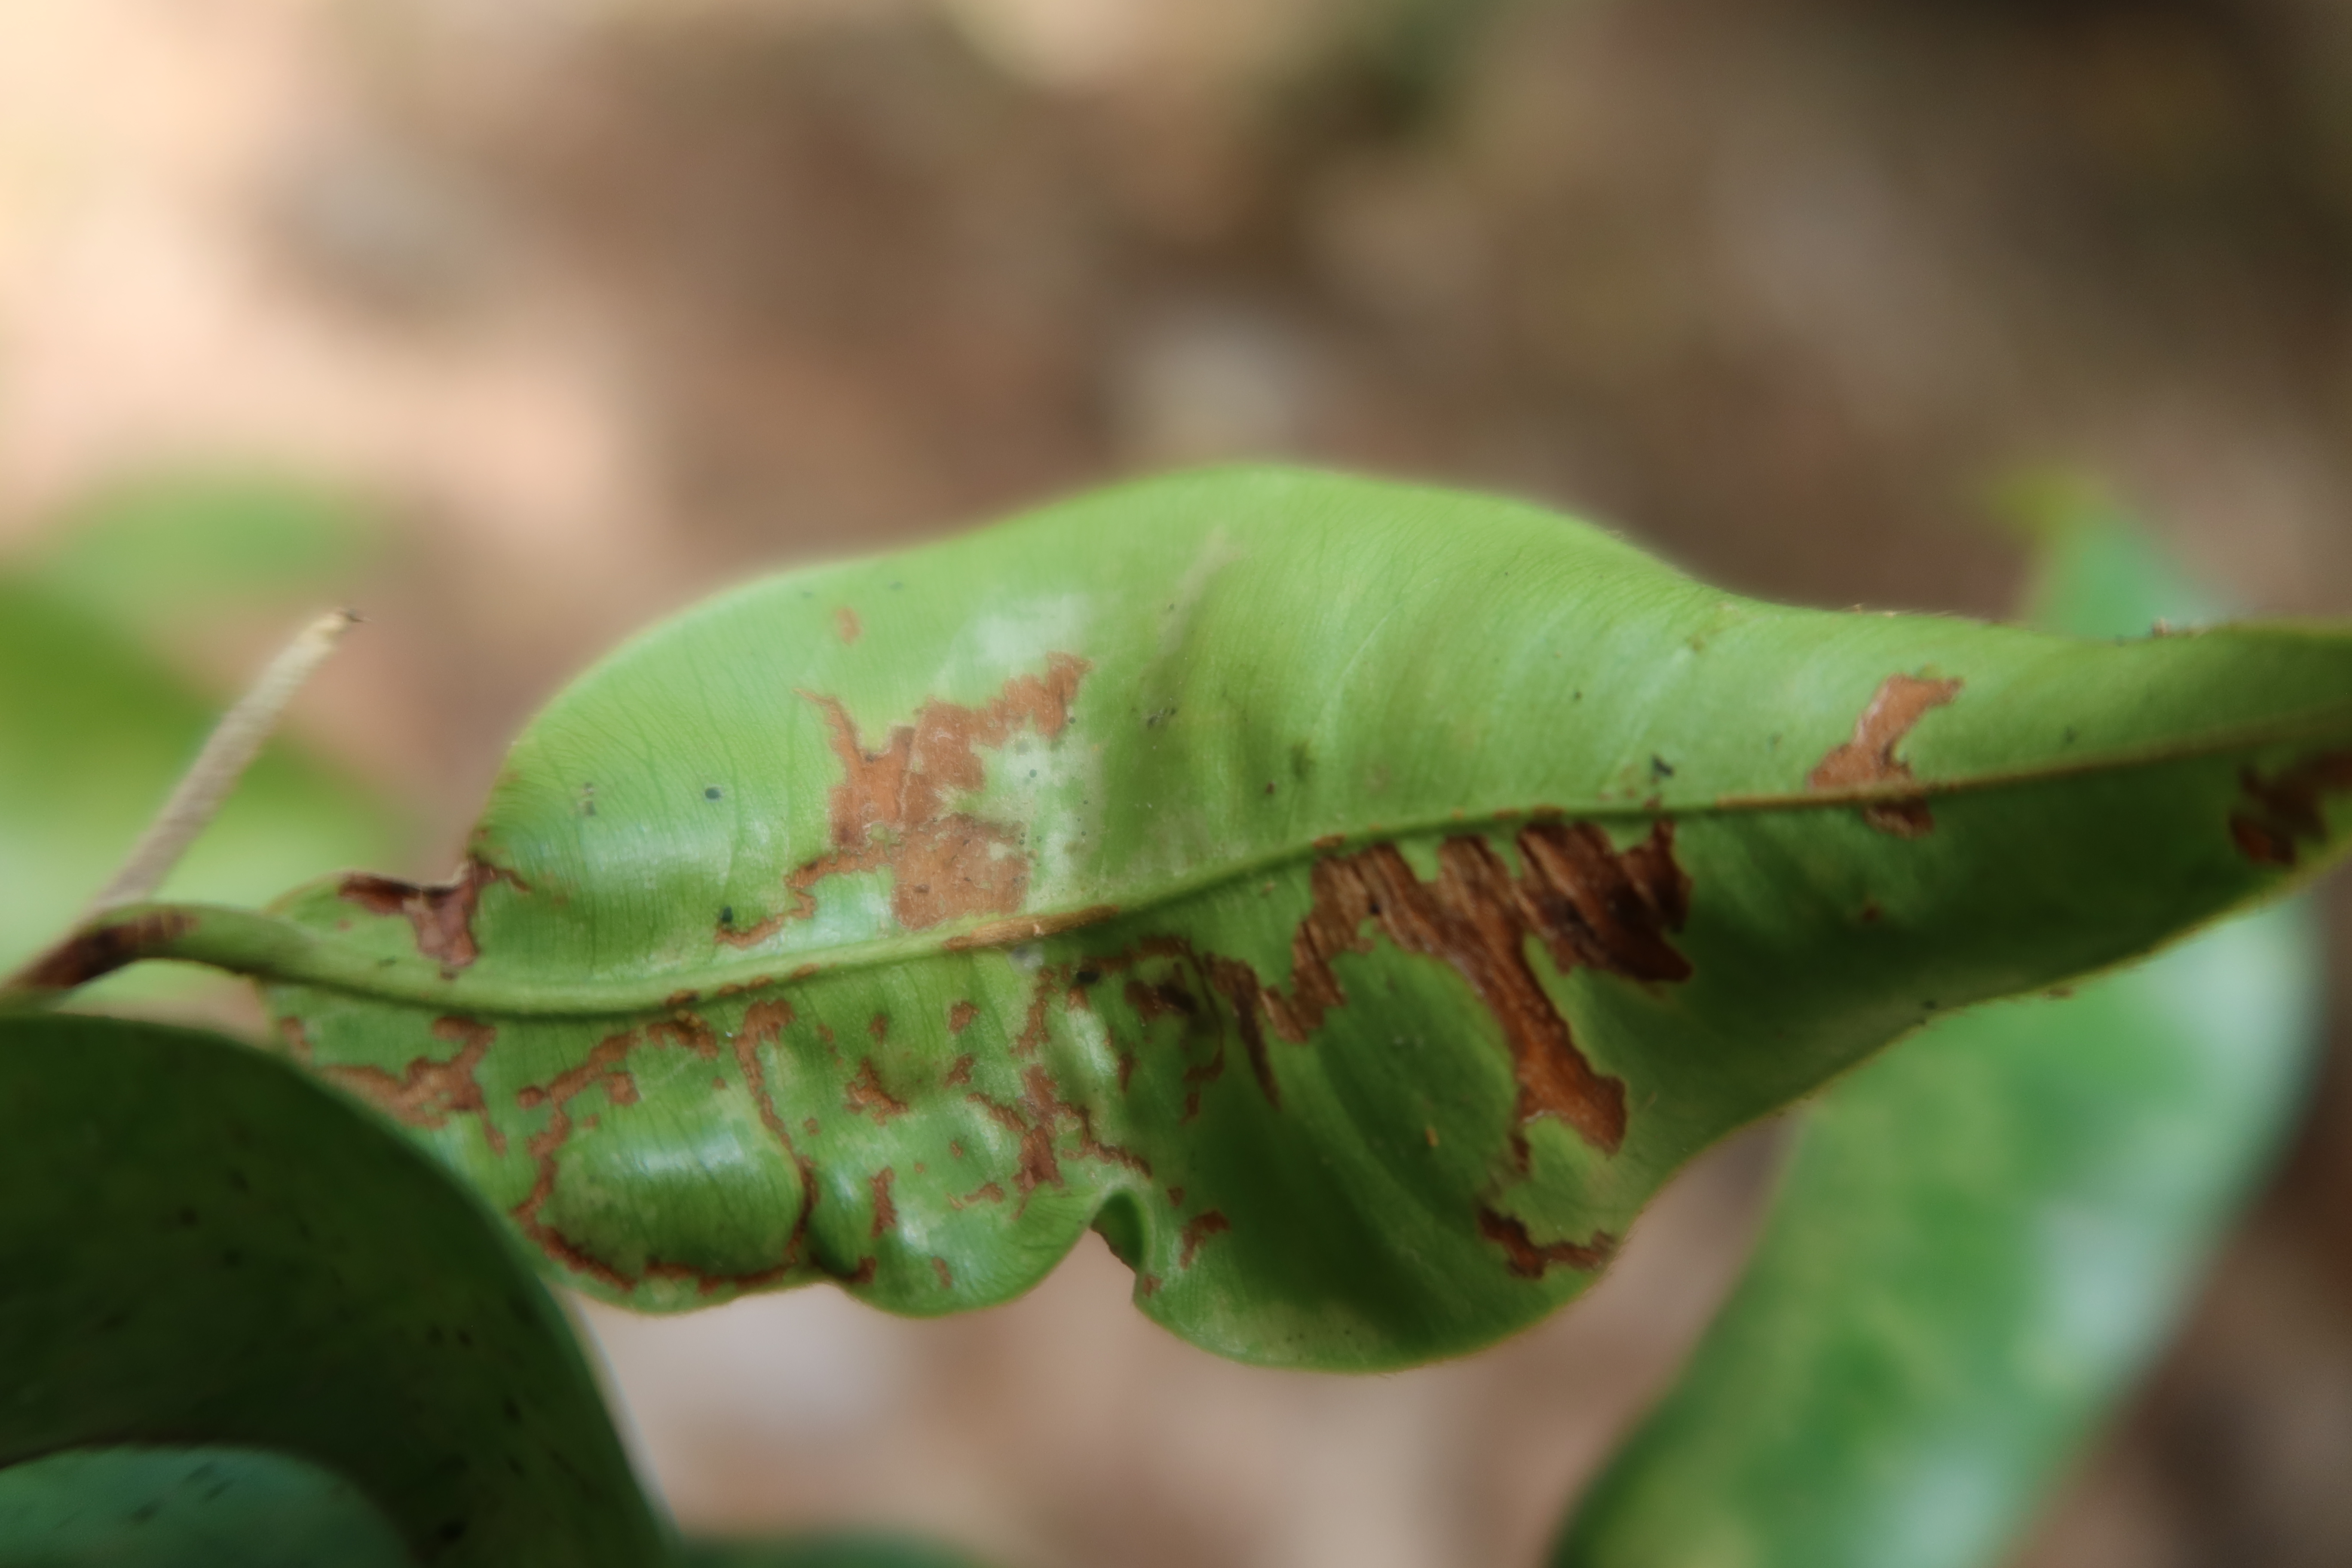
Label: Mosaic Viruses